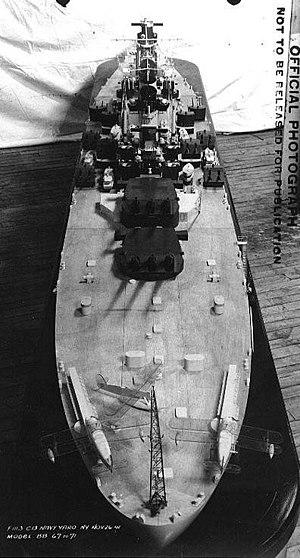
La classe Montana était une classe de cuirassés de la Marine américaine destinée à remplacer la classe Iowa en étant plus lente mais mieux blindée et armée. Cinq navires furent commandés pendant la Seconde Guerre mondiale mais leur construction fut retardée puis annulée en faveur de la classe de porte-avions Essex.